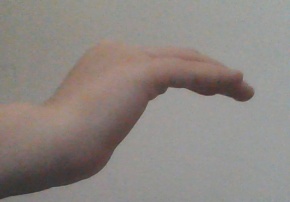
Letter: haa